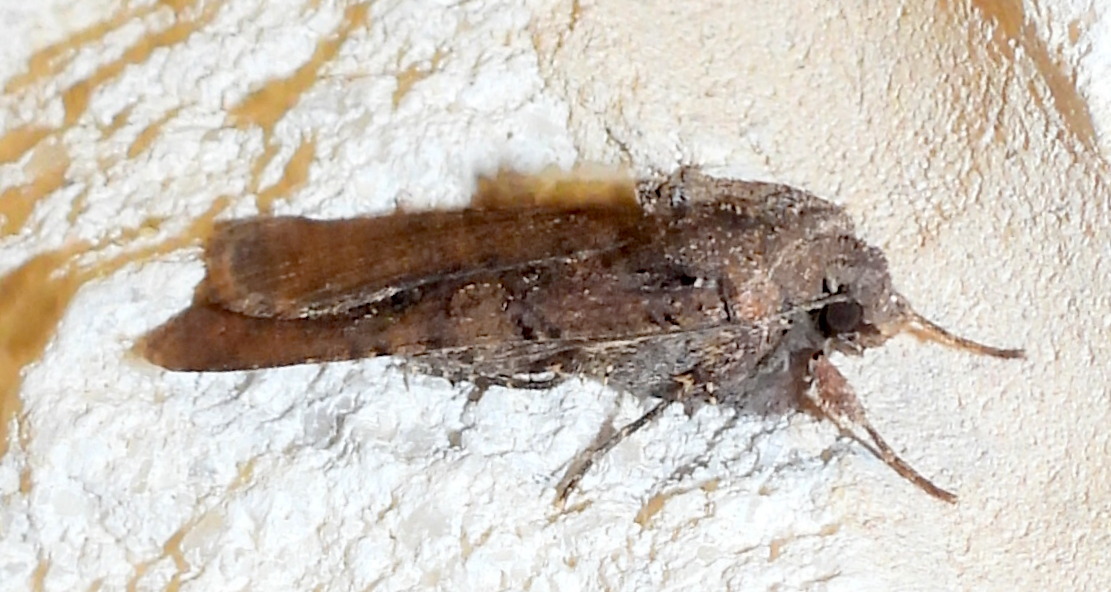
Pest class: cutworms